Interhalogen

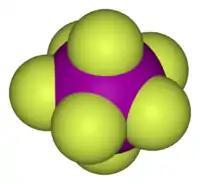
Iodine heptafluoride

Typically, interhalogen bonds are more reactive than diatomic halogen bonds, because interhalogen bonds are weaker than diatomic halogen bonds, except for F. If interhalogens are exposed to water, they convert to halide and oxyhalide ions. With BrF, this reaction can be explosive. If interhalogens are exposed to silicon dioxide, or metal oxides, then silicon or metal respectively bond with one of the types of halogen, leaving free diatomic halogens and diatomic oxygen. Most interhalogens are halogen fluorides, and all but three (IBr, AtBr, and AtI) of the remainder are halogen chlorides. Chlorine and bromine can each bond to five fluorine atoms, and iodine can bond to seven. AX and AX interhalogens can form between two halogens whose electronegativities are relatively close to one another. When interhalogens are exposed to metals, they react to form metal halides of the constituent halogens. The oxidation power of an interhalogen increases with the number of halogens attached to the central atom of the interhalogen, as well as with the decreasing size of the central atom of the compound. Interhalogens containing fluorine are more likely to be volatile than interhalogens containing heavier halogens.